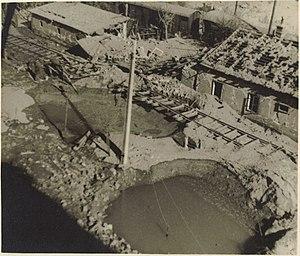
Bratislava est la capitale de la Slovaquie indépendante depuis 1993, située dans le sud-ouest du pays, à proximité des frontières avec l'Autriche, la Hongrie et la Tchéquie d'une part et de la capitale autrichienne, Vienne, d'autre part.